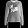
Label: Pullover